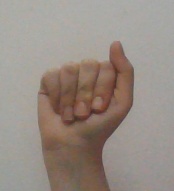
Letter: saad